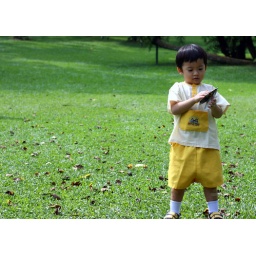
boy in yellow